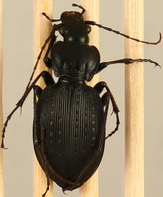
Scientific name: Carabus goryi
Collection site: Great Smoky Mountains National Park NEON (GRSM), plot GRSM_020